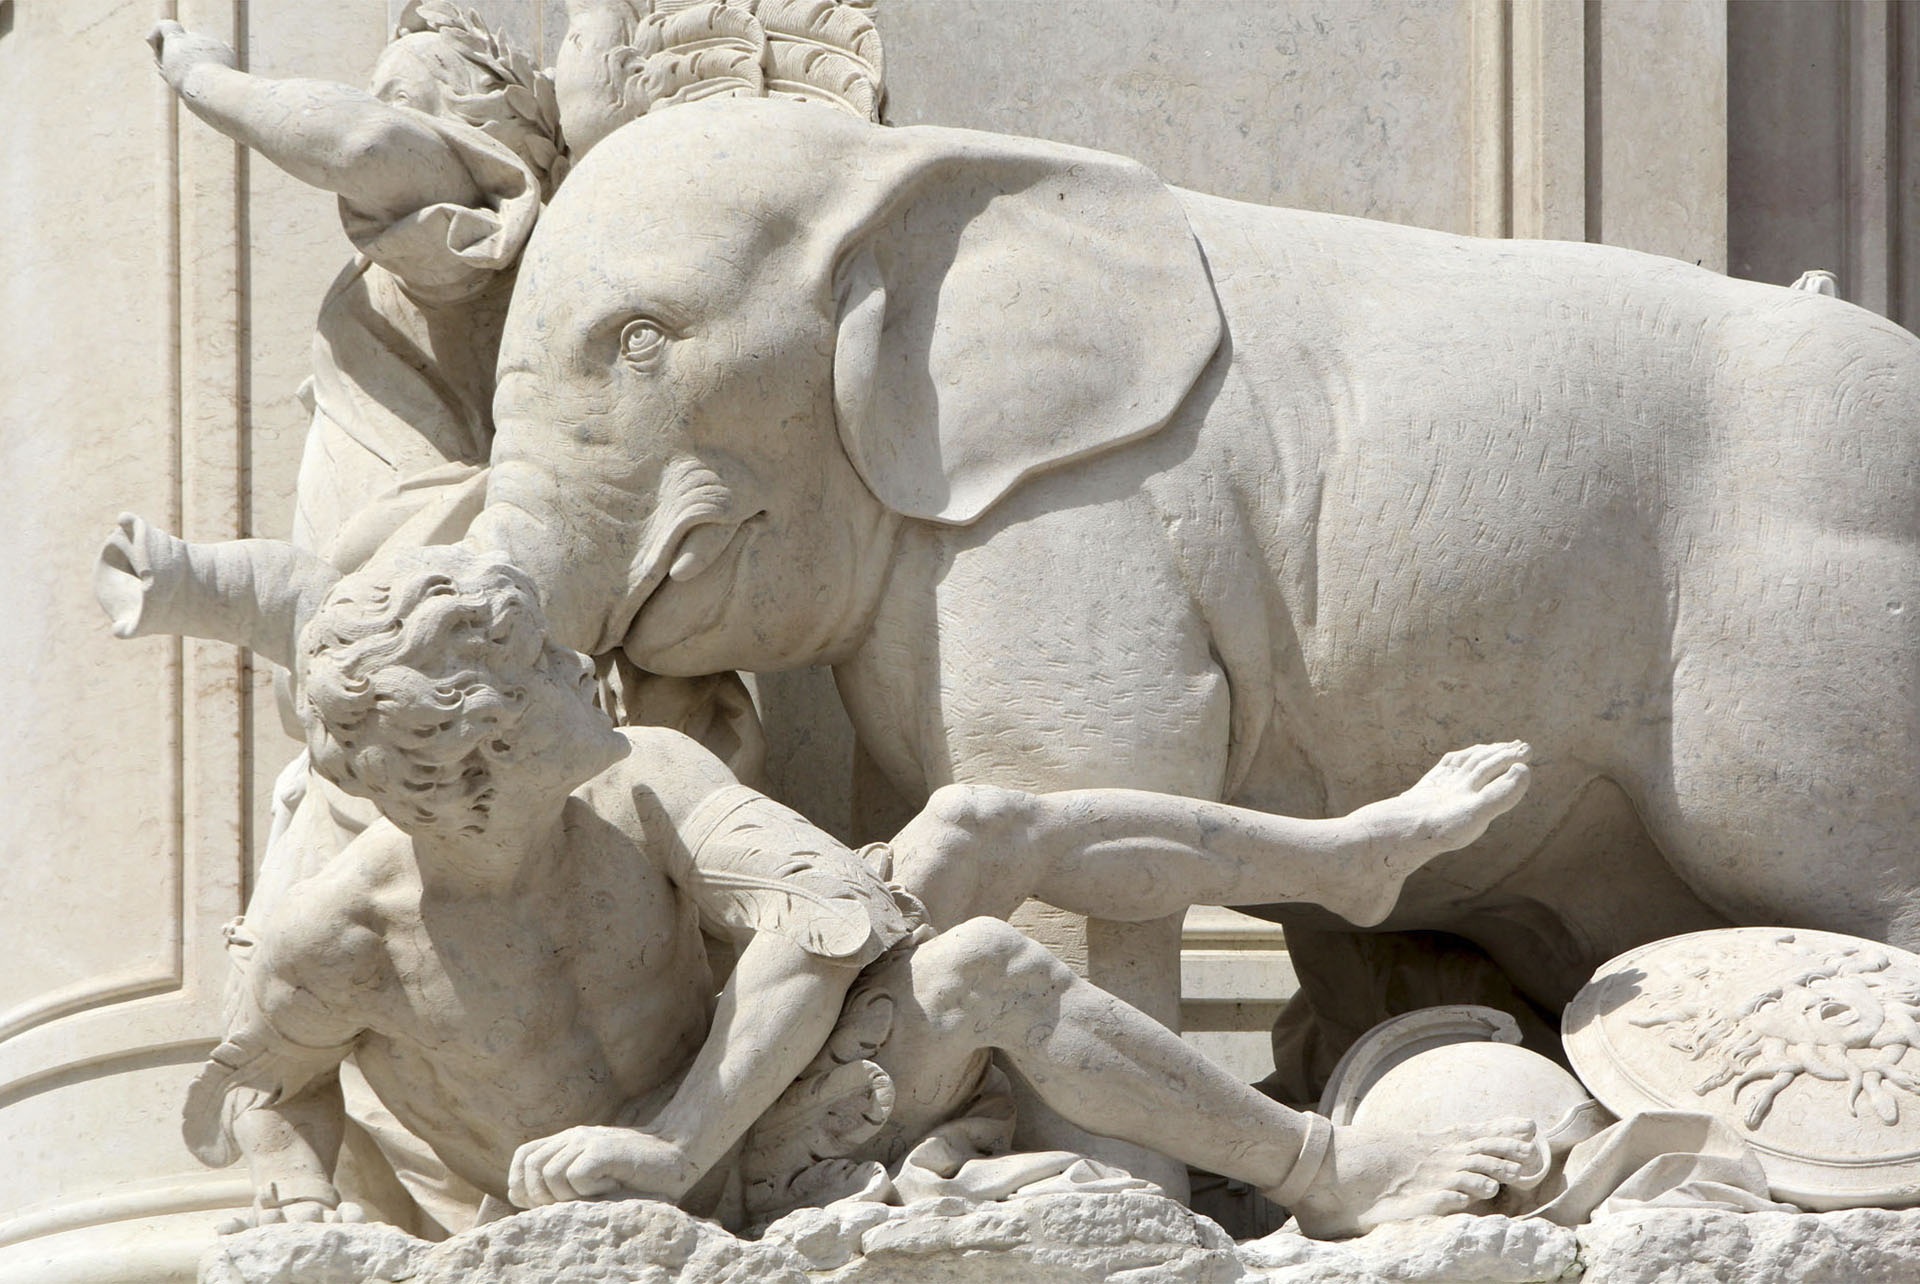
sand, monument, statue, lion, elephant, sculpture, art, temple, carving, relief, lisbon, stone figure, stone carving, ancient history, nonbuilding structure, classical sculpture